Latvian National Armed Forces

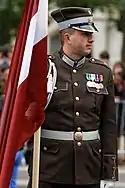
Latvian Army Staff Battalion color guard at Bastille Day military parade, 2014

The Security Service of the Parliament and State President was a part of the National Armed Forces until its merger with the Military Police in 2009.